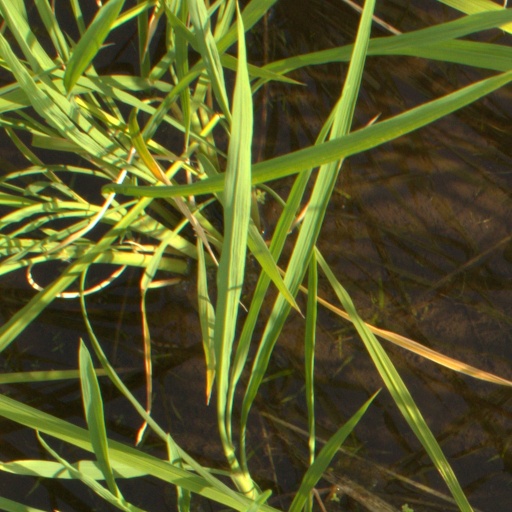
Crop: rice